Domnall mac Eimín

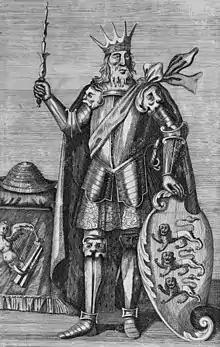
An eighteenth-century depiction of Brian Bóruma mac Cennétig, probably the earliest depiction of the king.

Domnall is the only man from Alba recorded to have died at the Battle of Clontarf. The fact that surviving sources focus upon the slain makes it uncertain if there were other leaders from Alba present. Domnall's part in the battle partly evinces the international nature of the clash, and may be indicative of Brian's diplomatic ability. Nevertheless, it is uncertain in what context he took part in it. On one hand, Domnall may have merely acted as a hired mercenary, or perhaps as a dislocated nobleman exiled from Alba. If he had been fostered by an Irish family, it is also conceivable that Domnall could have felt obliged to serve alongside them.